Cephrenes trichopepla

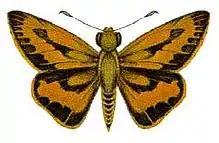

The larvae feed on a wide range of palm species and it is considered a pest of coconut palm.